Bellefield Boiler Plant

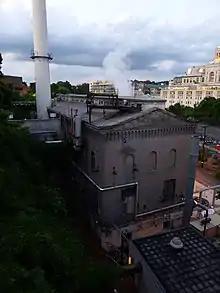
A close up of the boiler plant in 2014.

Chabon may have coined the name "Cloud Factory" himself, or heard it first from locals before employing it to great effect in his novel. It is also possible that he may have borrowed the phrase from Henry David Thoreau's essay "Ktaadn and the Maine Woods", which was first published in five serialized installments in "Sartain's Union Magazine" in 1848. The piece describes a transcendental, "mountain-top" experience Thoreau had in the summer of 1846 while hiking Mount Katahdin in Maine: